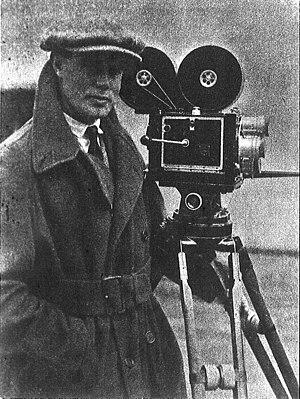
James Van Trees, A.S.C., né le 13 août 1890 à Oakland, mort le 11 avril 1973 à Hollywood — Quartier de Los Angeles, est un directeur de la photographie américain.